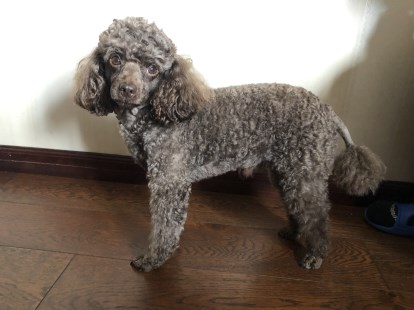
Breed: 7449-n000128-teddy